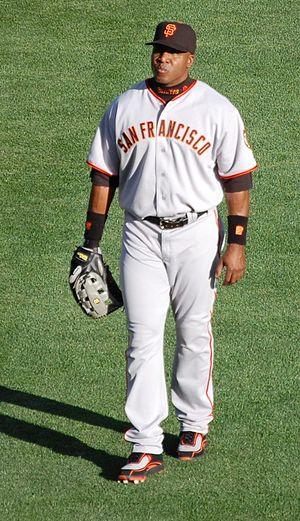
Le Gant doré est un prix décerné annuellement depuis 1957 aux joueurs des Ligues majeures de baseball qui ont démontré les meilleures qualités défensives.